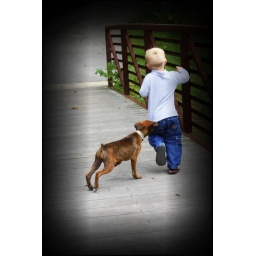
Clayton and this dog had so much fun running around together